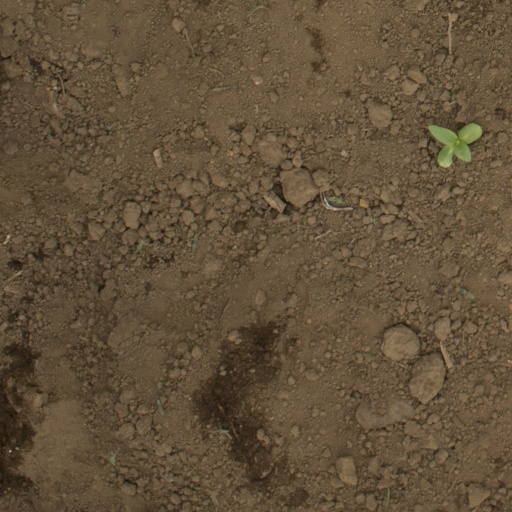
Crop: Jerusalem artichoke